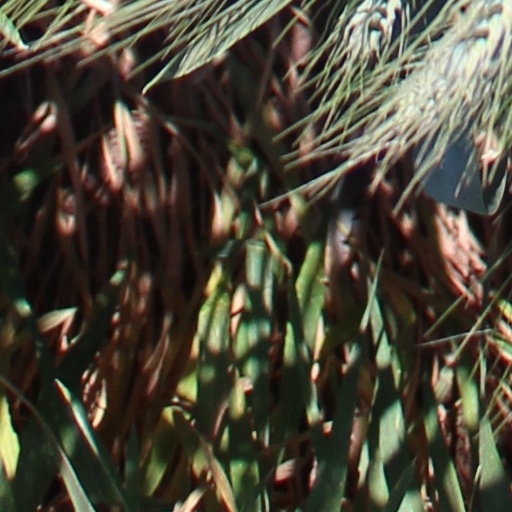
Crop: wheat